Bagamoyo

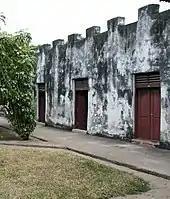
Part of the German garrison

In 1868, Bagamoyo local rulers, known as majumbe, presented the Catholic "Fathers of the Holy Ghost" with land for a mission north of the town, the first mission in East Africa. This caused resistance by the native Zaramo people which was mediated by representatives of Sultan Majid and, after 1870, by Sultan Barghash. Originally the mission was intended to house children who were rescued from slavery, but it soon expanded to a church, a school, and some workshops and farming projects.